Thomas Davis (Young Irelander)

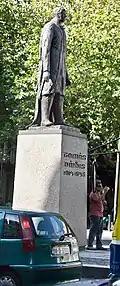
Dame Street - Thomas Davis

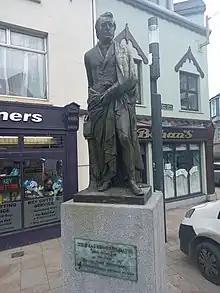
Statue in Mallow

Davis composed a number of songs, including Irish rebel songs, such as "The West's Asleep", "A Nation Once Again", "In Bodenstown Churchyard", and the "Lament for Owen Roe O'Neill". He wrote that "a song is worth a thousand harangues". Music, he suggested, "is the first faculty of the Irish... we will endeavour to teach the people to sing the songs of their country that they may keep alive in their minds the love of the fatherland."